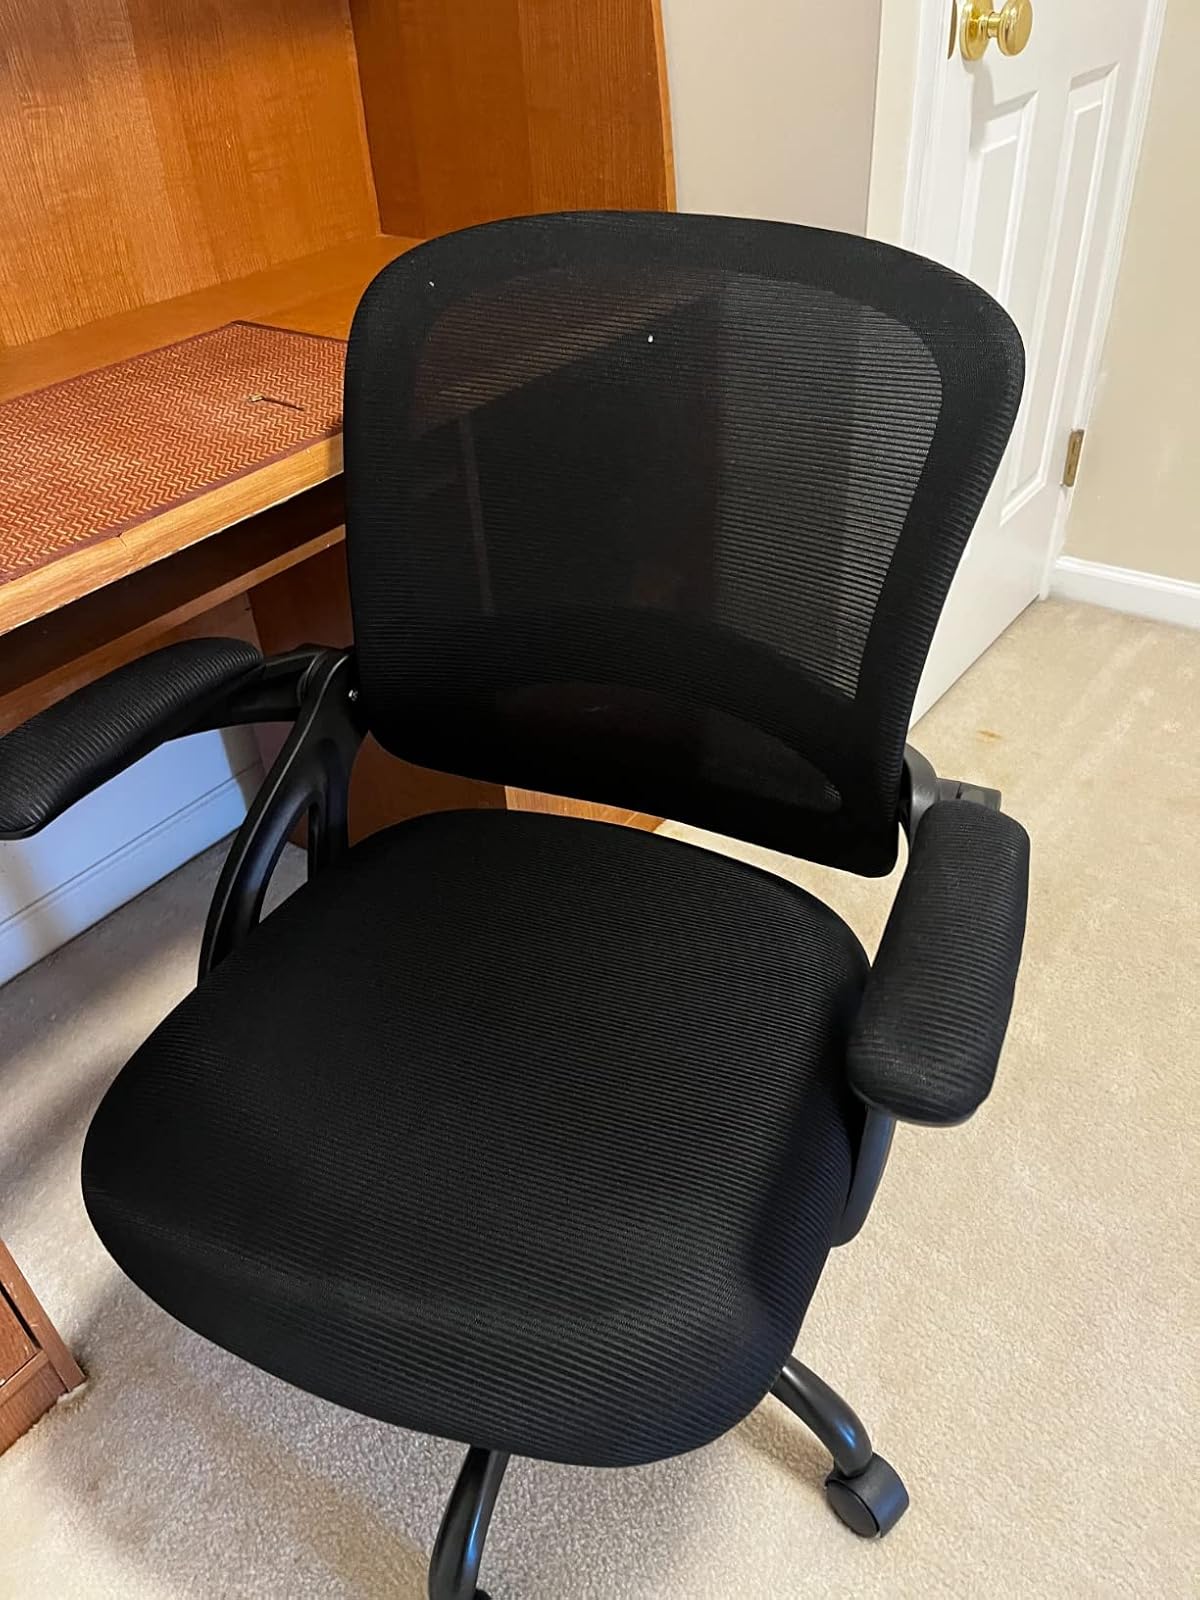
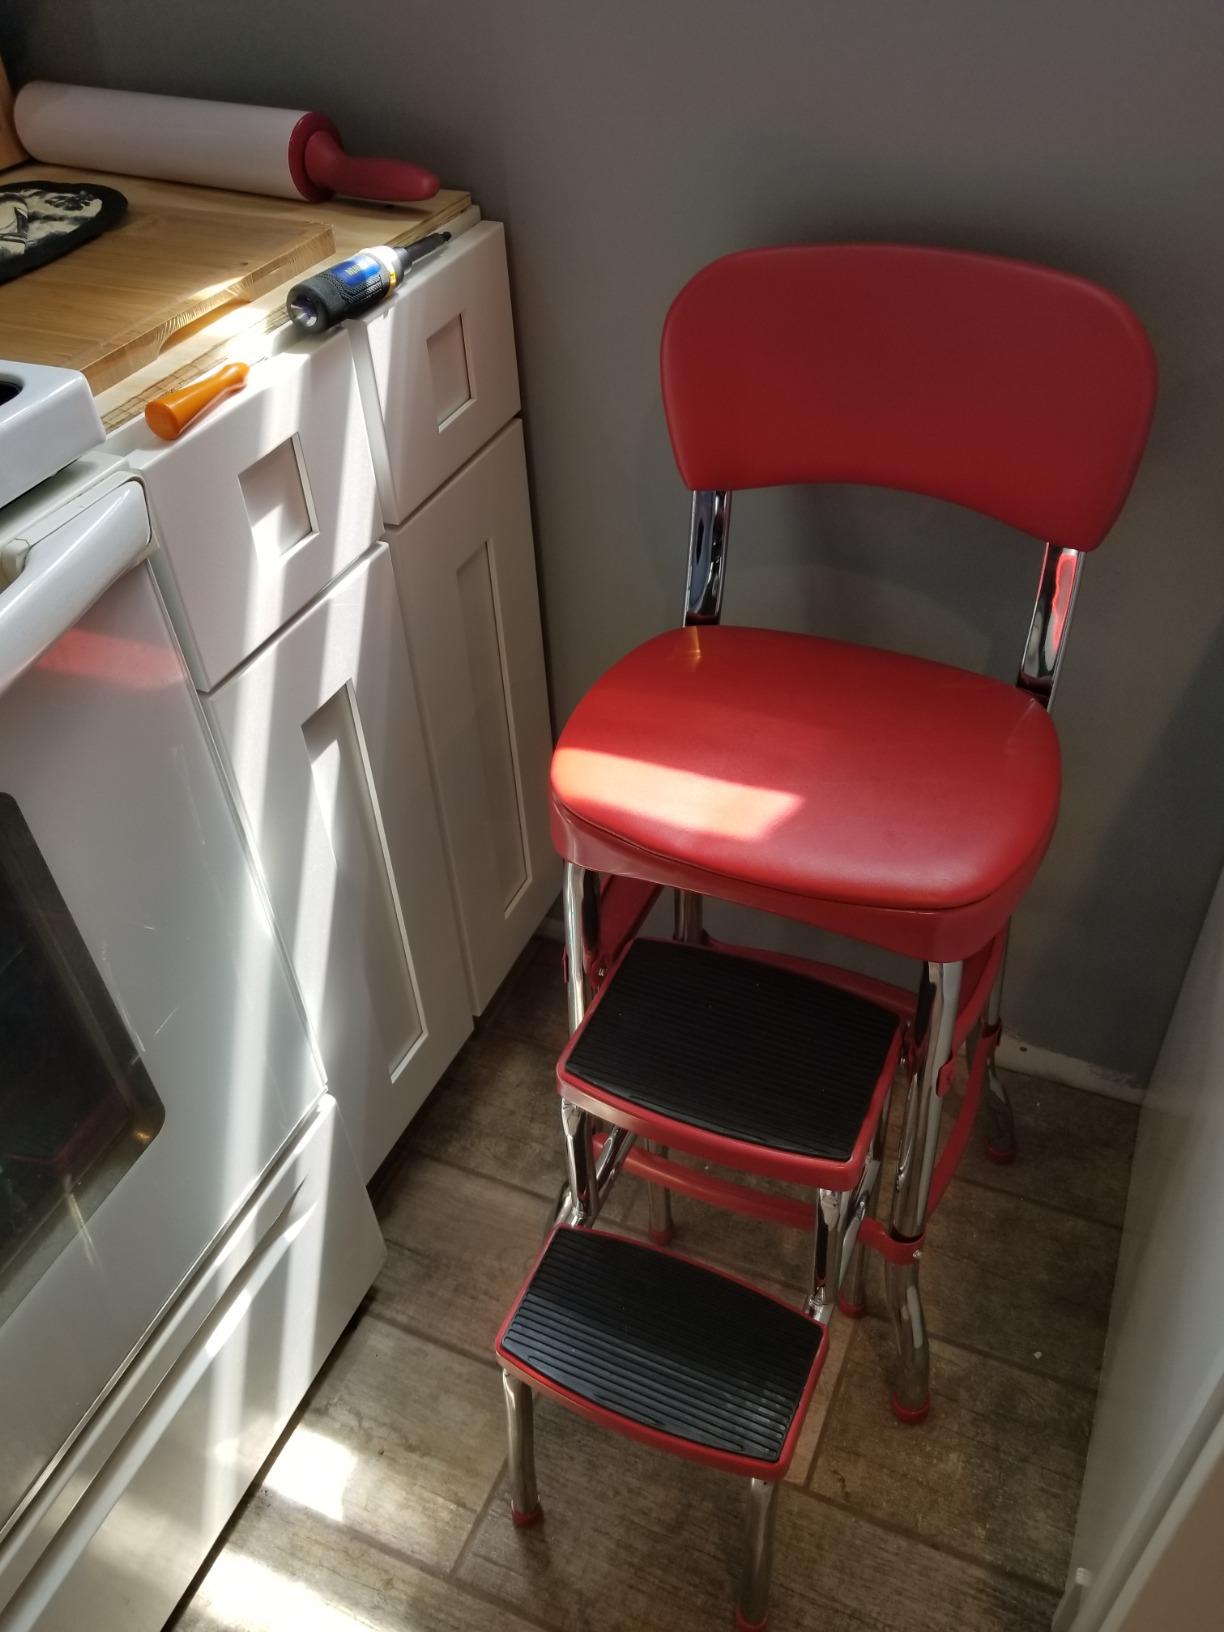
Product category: items_chair
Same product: no